National Library of Latvia

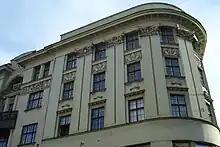
The historical main building, Krišjāņa Barona iela 14

The National Library was founded on 29 August 1919, one year after independence, as the State Library. Its first chief librarian and bibliographer was , who made his immense private collection the basis of the new institution. Within a year, until 1920, the stocks had grown to 250,000 volumes. Starting in the same year, all publishers were obliged to hand in a deposit copy of their works. Since 1927, the Library has published the "National Bibliography of Latvia".